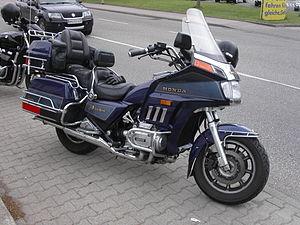
La Honda GL est un modèle de moto commercialisé par Honda, faisant partie de la série des Gold Wing apparue en 1975, avec la 1 000 à 4 cylindres.